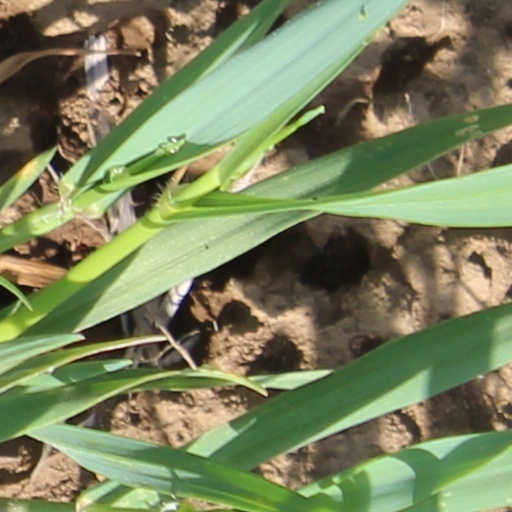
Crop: wheat